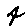
Label: 4